Brad Vernon

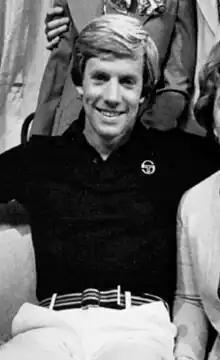
Jameson Parker as Brad Vernon in "One Life to Live" (1977)

One night during their romantic escapades, Brad gives a drunk Lana a glass of milk laced with sleeping pills, and she dies. Fearful he might be blamed for murdering her, Brad coaxes Jenny into providing him an alibi, but the police do not accept it. Brad and Jenny were married on January 3, 1978, preventing her from testifying against Brad in court. Nevertheless, Brad goes to jail for manslaughter. When Jenny realizes she was used, she begins divorce proceedings. Brad (Fletcher onward) becomes distraught over learning his sister Sam (Julia Montgomery) suffered a serious accident, and Jenny puts their annulment on hold to console him.